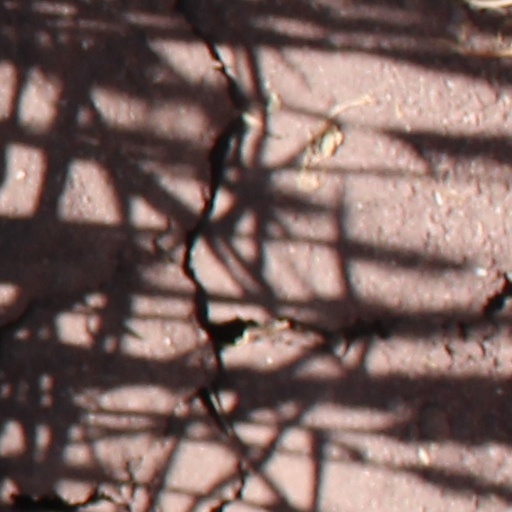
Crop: wheat